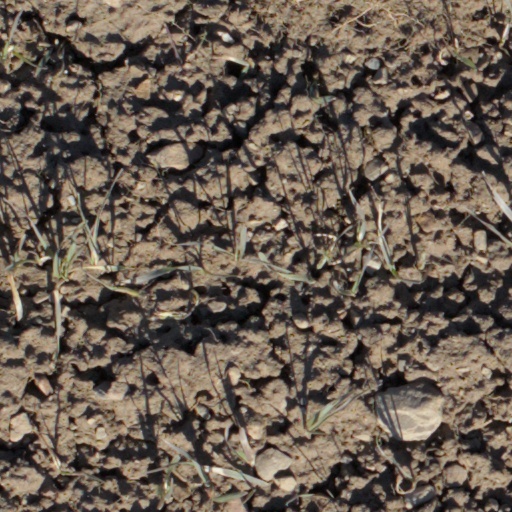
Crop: wheat